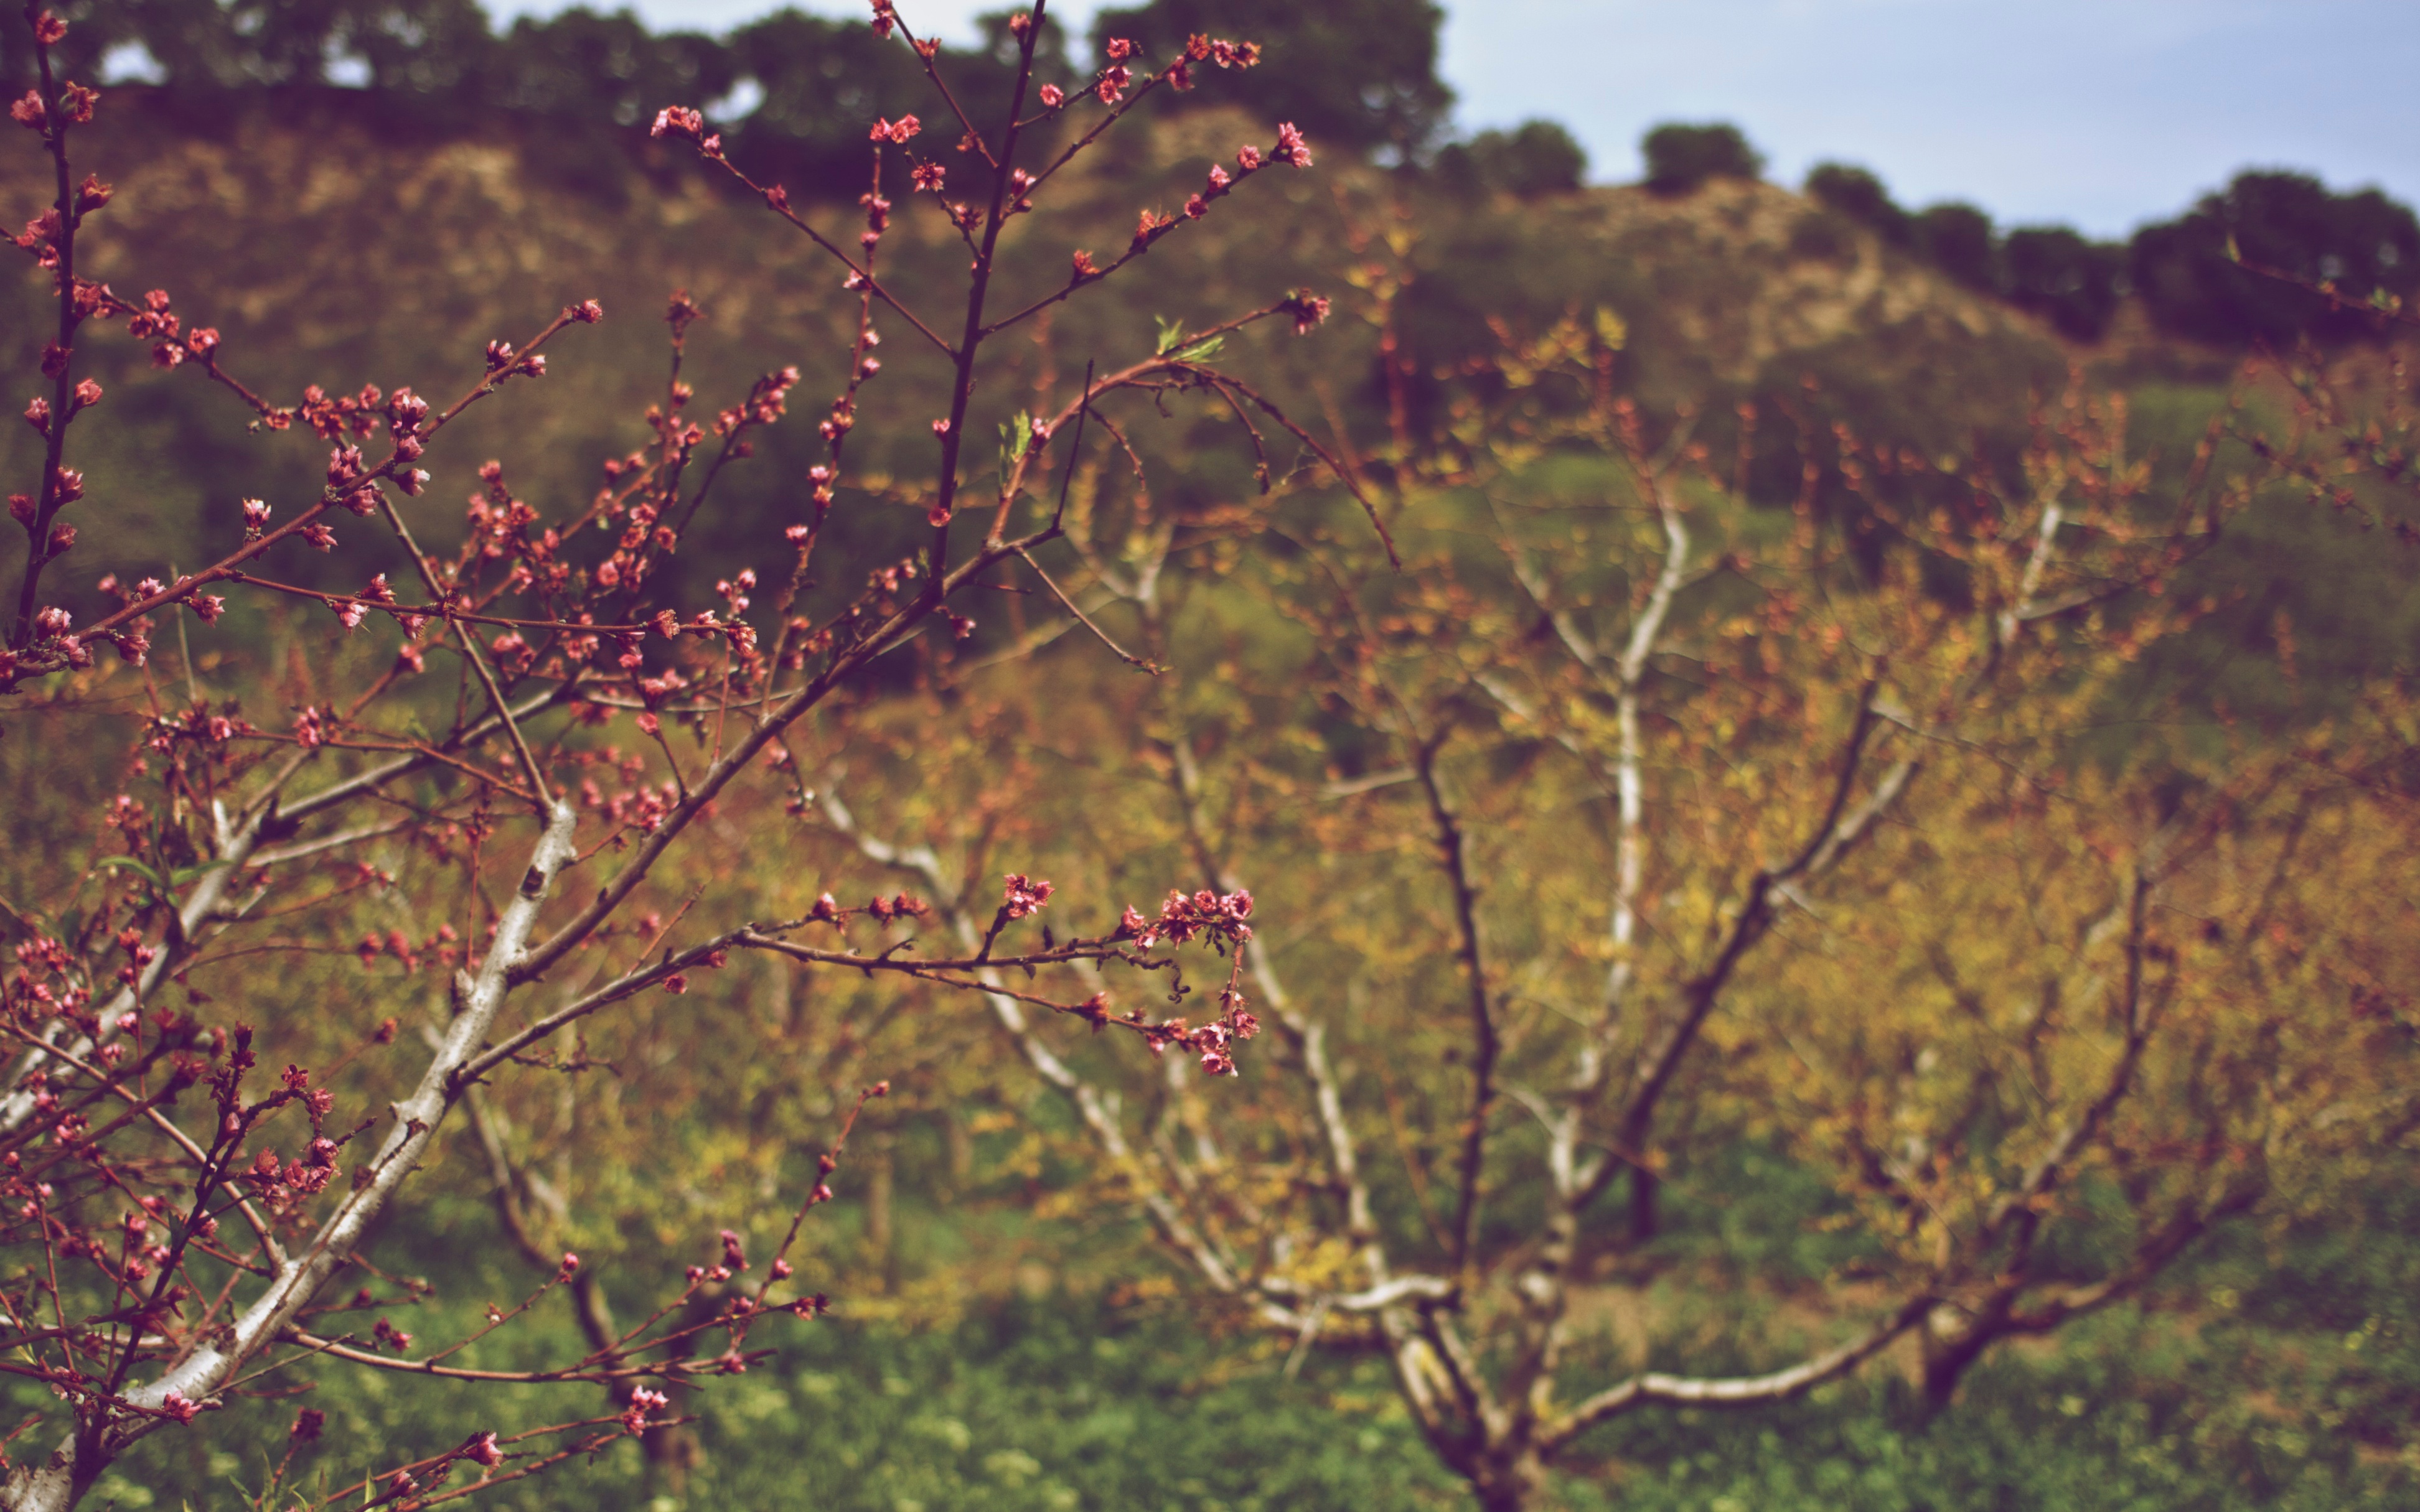
tree, nature, branch, blossom, plant, leaf, flower, autumn, flora, season, flowering plant, woody plant, land plant